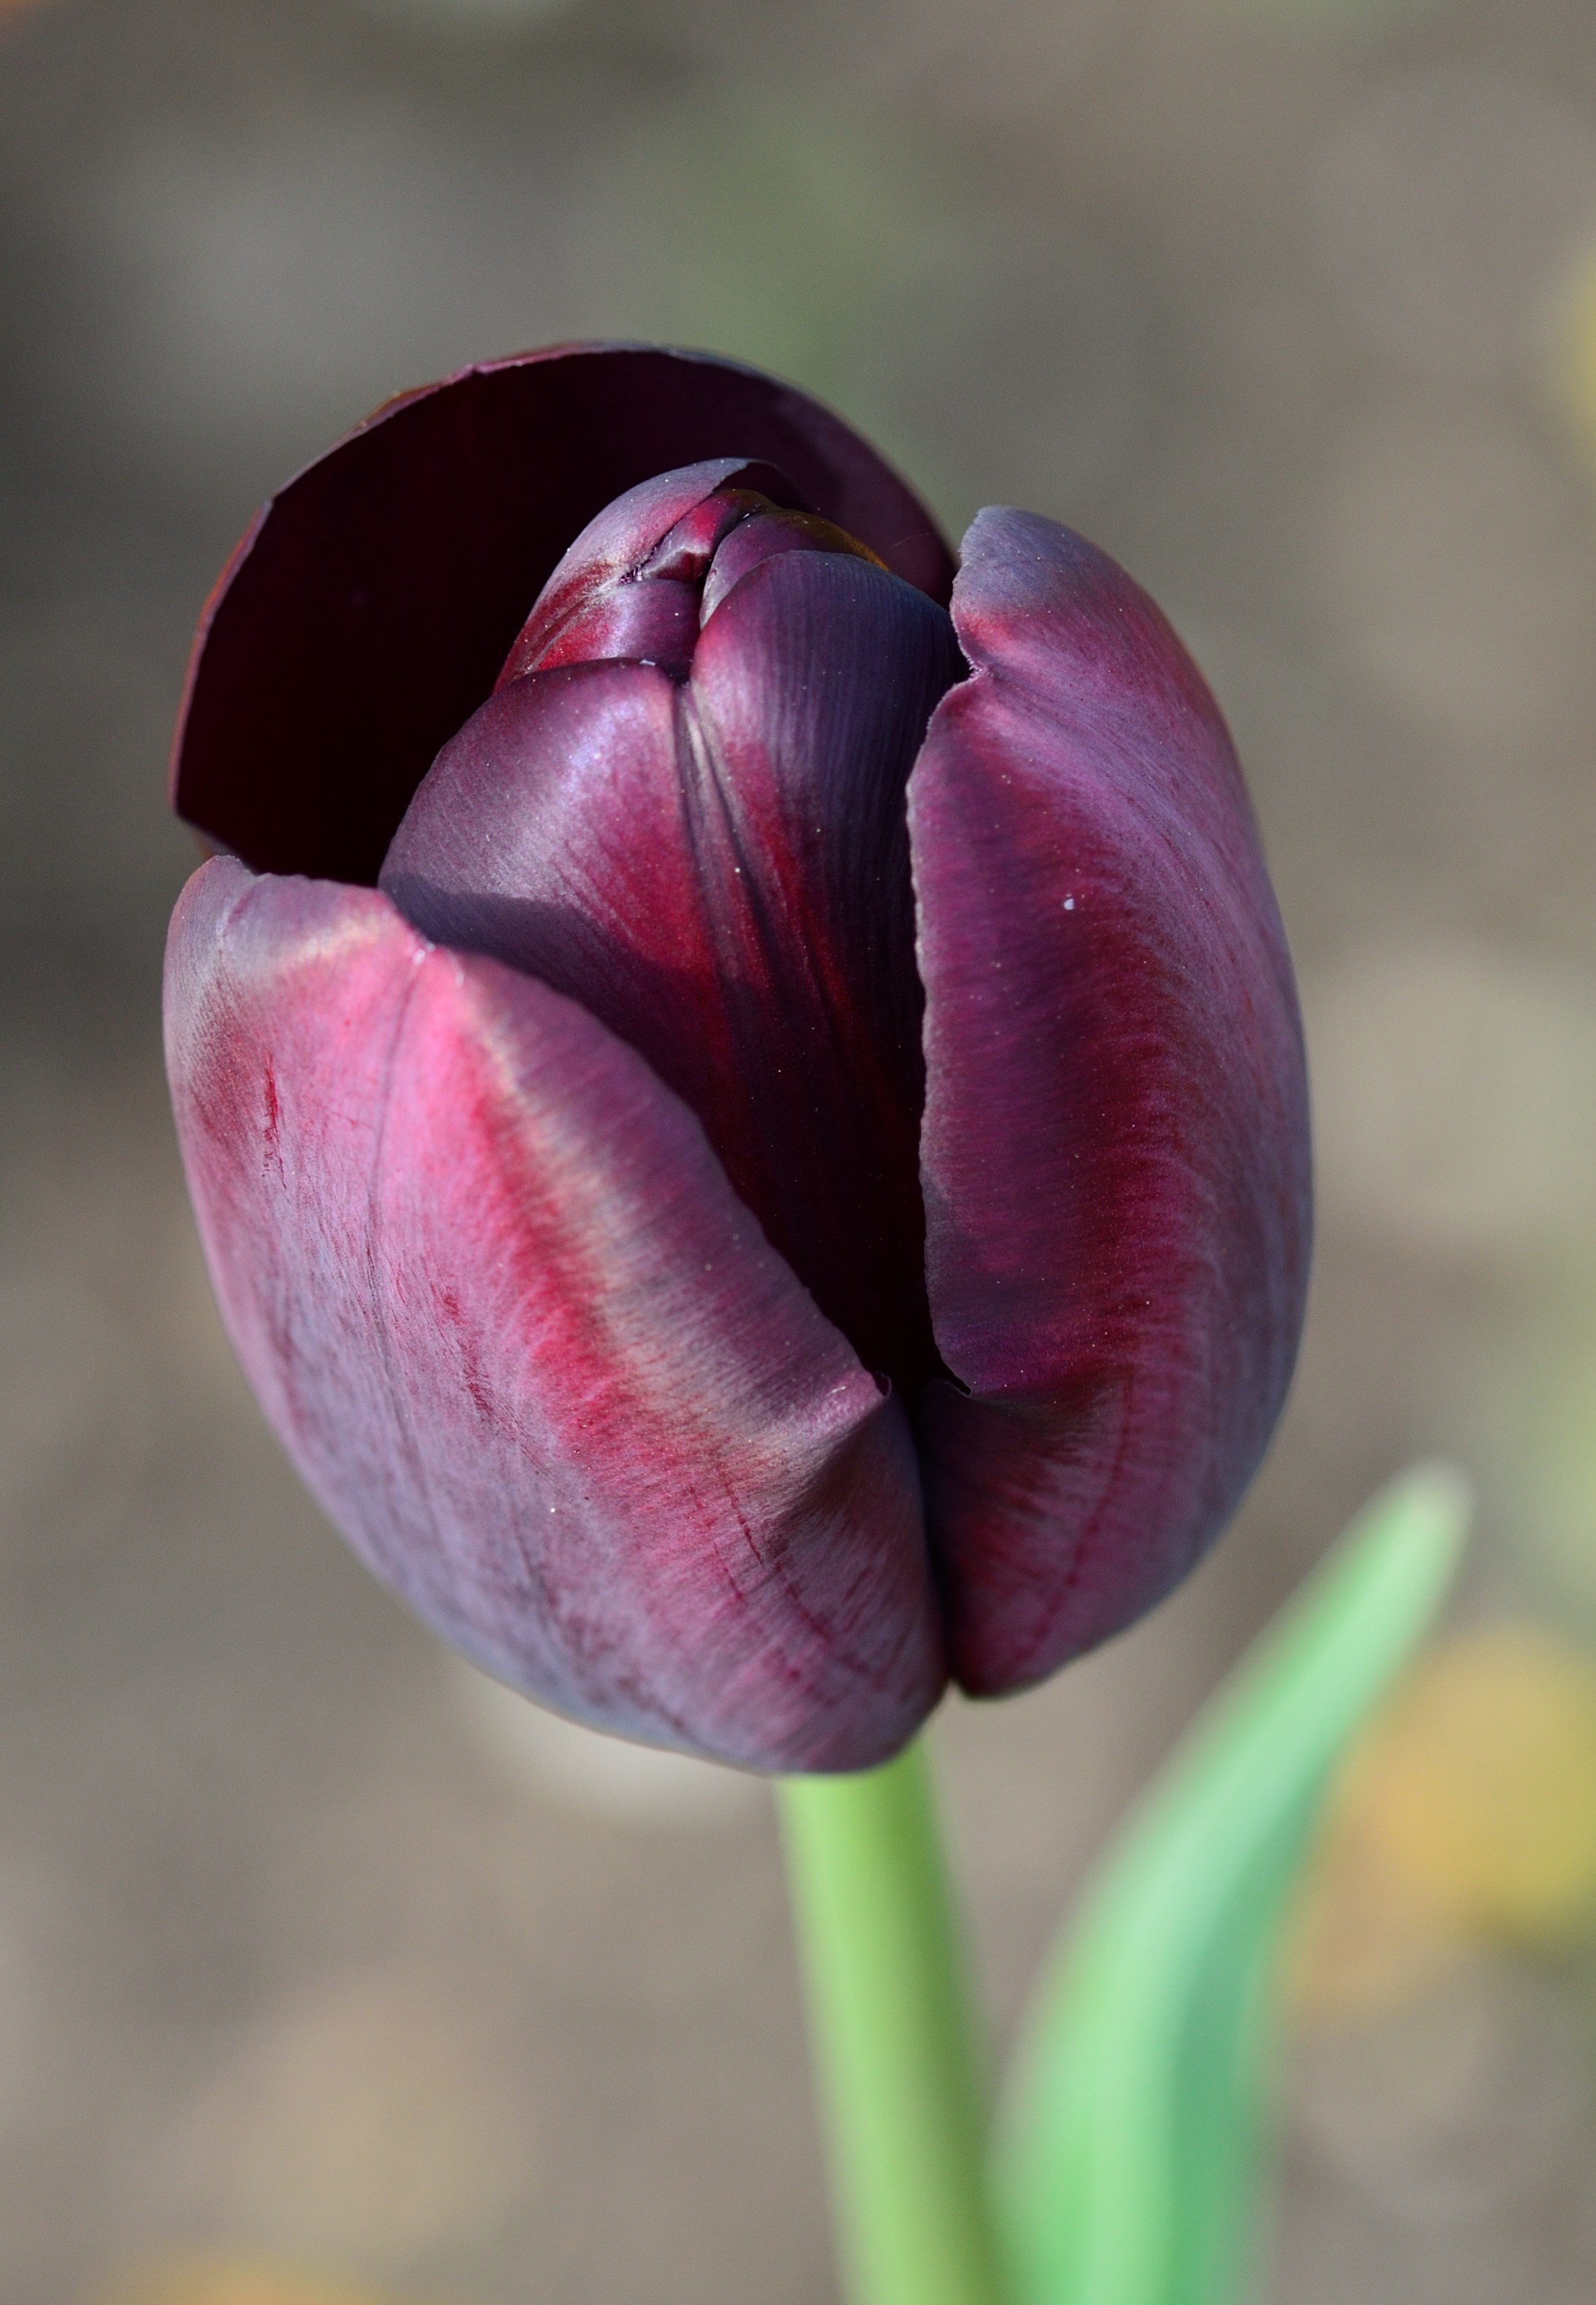
plant, flower, petal, tulip, flora, flowers, close up, bud, macro photography, flowering plant, lily family, plant stem, land plant